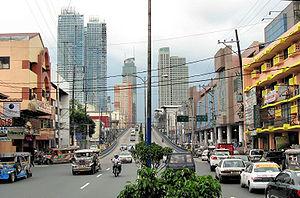
La Ville de Mandaluyong est l'une des villes de Metro Manila, l'Agglomération de Manille.